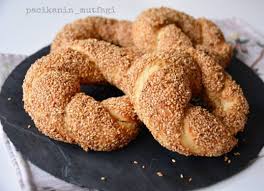
Yemek: simit